Agapi Einai Esi

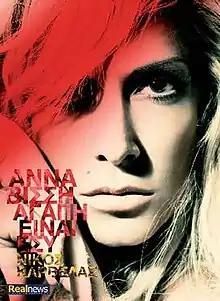
Cover of the promotional CD single "Agapi Einai Esi"

For promotion of the album, Vissi released a 3–track promotional CD single as a covermount with "Real News" on 24 October 2010. The CD single was later also released digitally on 5 November 2010. Leading up to the release of the CD single, Vissi was interviewed by Real FM 97.8 on 21 October 2010, during which samples of the other two songs were played. At the time, "Agapi Einai Esi" had been heard.